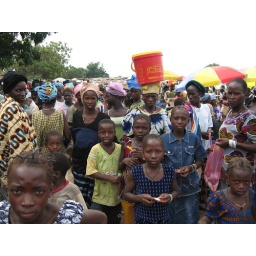
The market place. This is what we saw when we stopped walking and turned around